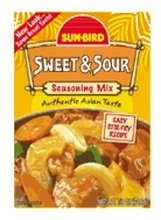
Item Name: Sunbird Sweet & Sour Seasoning Mix, 0.88-ounce Packets (Pack of 24)
Product Description: Save on Sunbird Sweet & Sour Seasoning Mix (24x0.88 Oz). What is tangy, crispy, and sweet all over? Our sweet and sour chicken seasoning mix! It’s easy to prepare with this instant sauce mix.
Value: 24.0
Unit: Count

Price: 24.78